Jamal Crawford

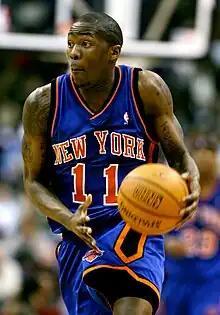
Crawford with the New York Knicks

Crawford joined another young and rebuilding team in the New York Knicks. In his first year with the franchise, the 2004–05 season, he played 70 games (67 starting) and averaged 17.7 points, 2.9 rebounds, 4.3 assists, and 1.4 steals per contest. His scoring exceeded 20 points in many games, to include a notable win over the Charlotte Bobcats on December 4 where he had 41 points on 17-of-25 shooting. The Knicks would fall short of the playoffs.